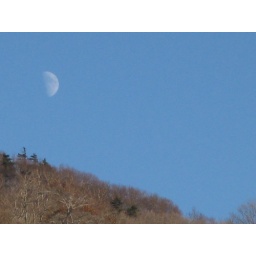
I hike up the road to my car and was am in the bar by 5PM.